Locusts (2019 film)

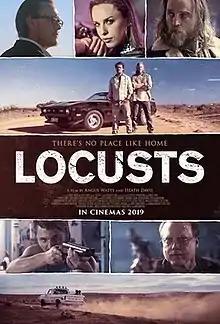
Film poster

Locusts is a 2019 independent crime thriller film, written and produced by Dr. Angus Watts and directed by Heath Davis starring Ben Geurens, Jessica McNamee, Nathaniel Dean in lead roles. It was distributed in Australia and New Zealand by Bonsai Films.